Christian Juhl (politician)

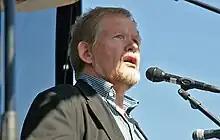
Juhl in 2012

Christian Juhl (born 24 February 1953 in Hejls) is a Danish politician, a member of the Folketing for the Red-Green Alliance political party. He was elected into parliament at the 2011 Danish general election.